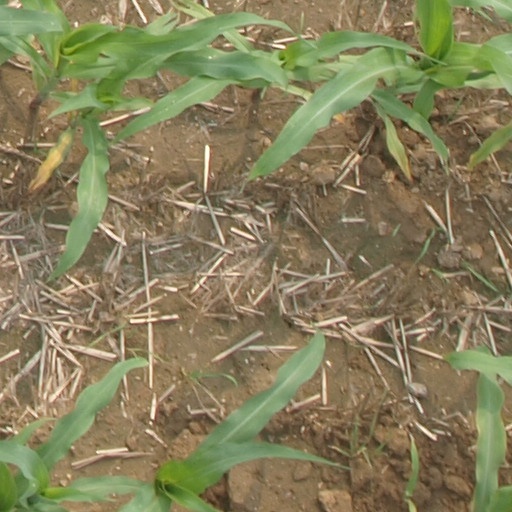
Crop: maize; corn